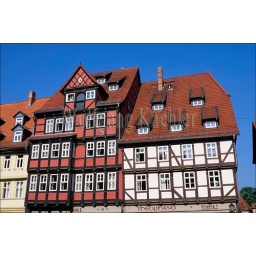
Germany, near magdeburg, quedlinburg (Unesco world heritage site), market square, half timbered houses